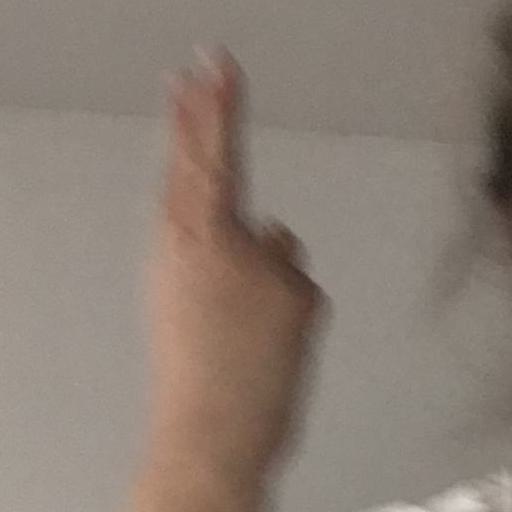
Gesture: two_up_inverted